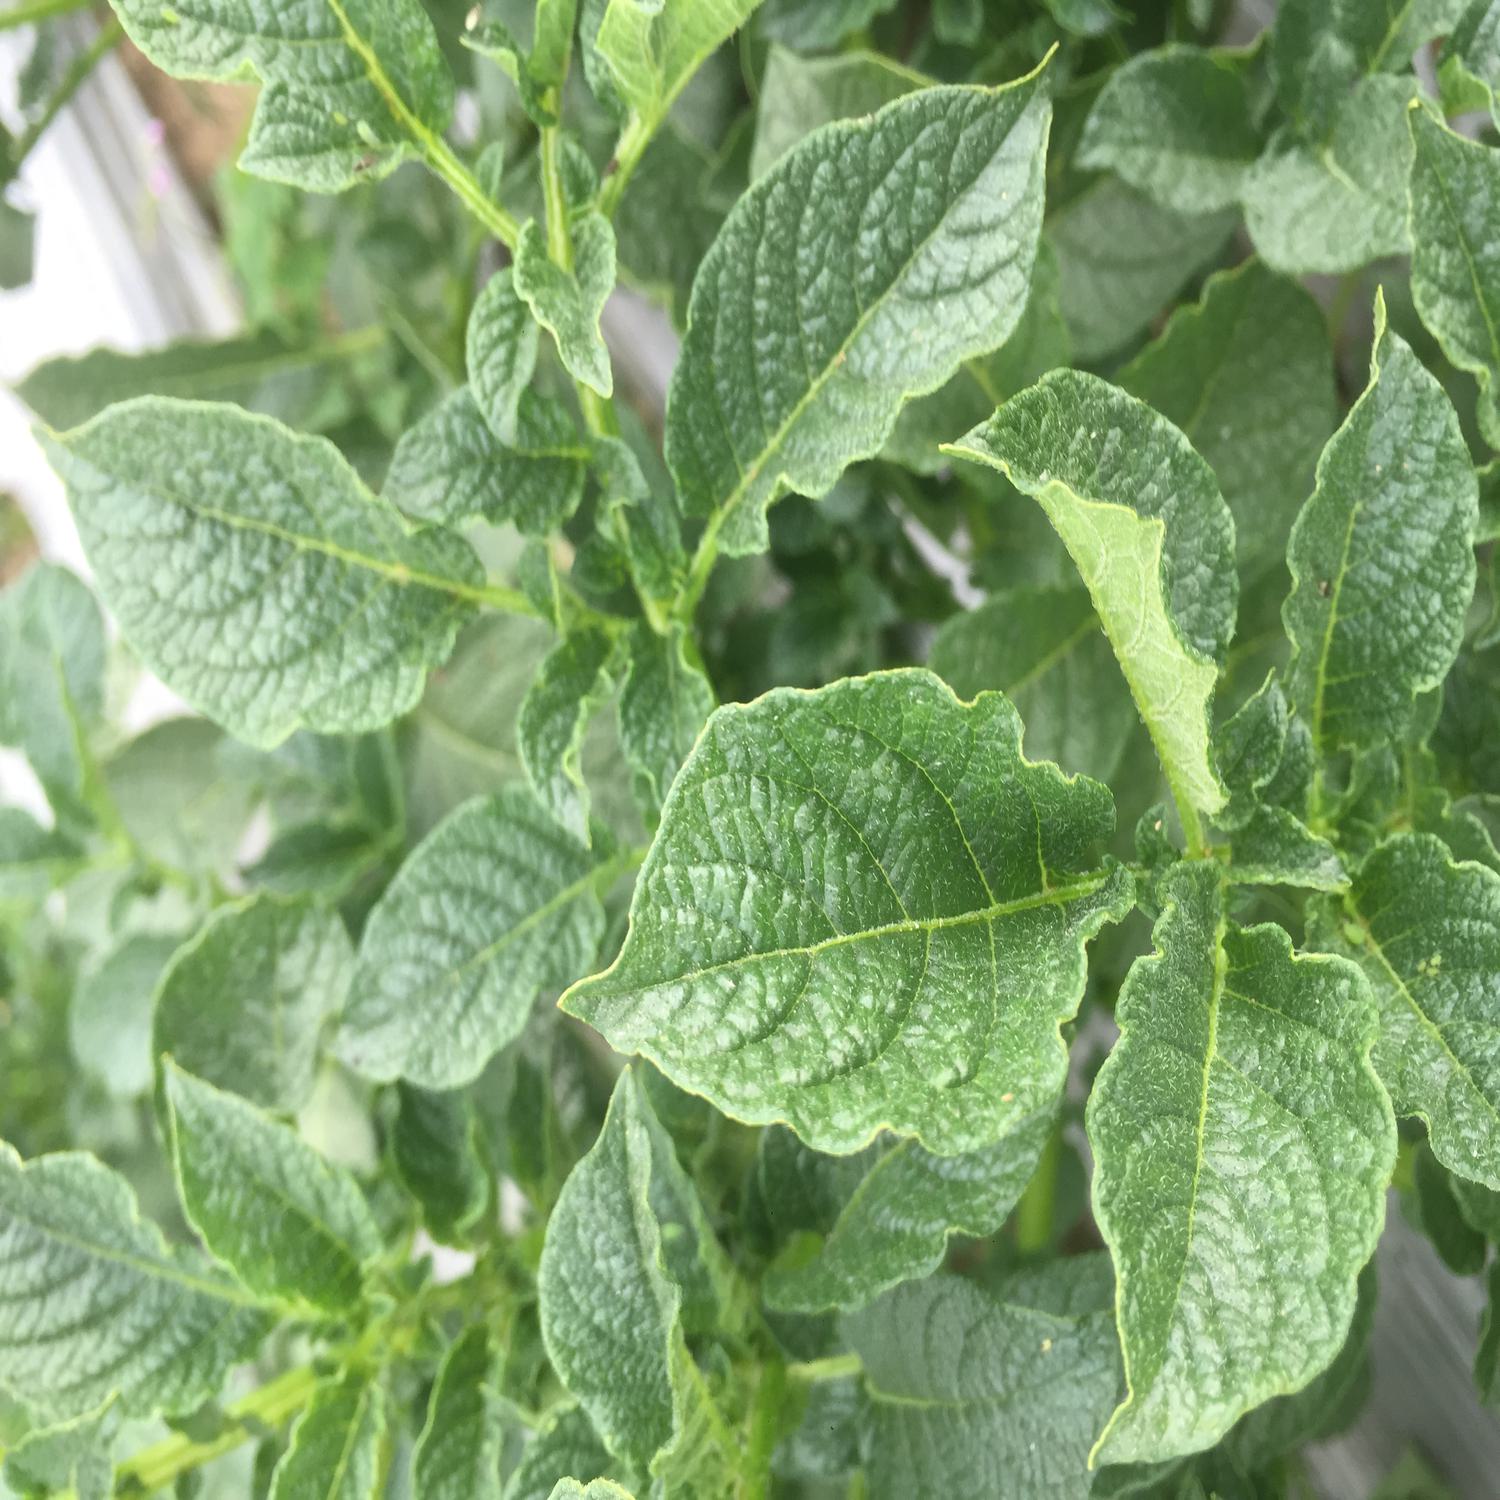
Label: Virus